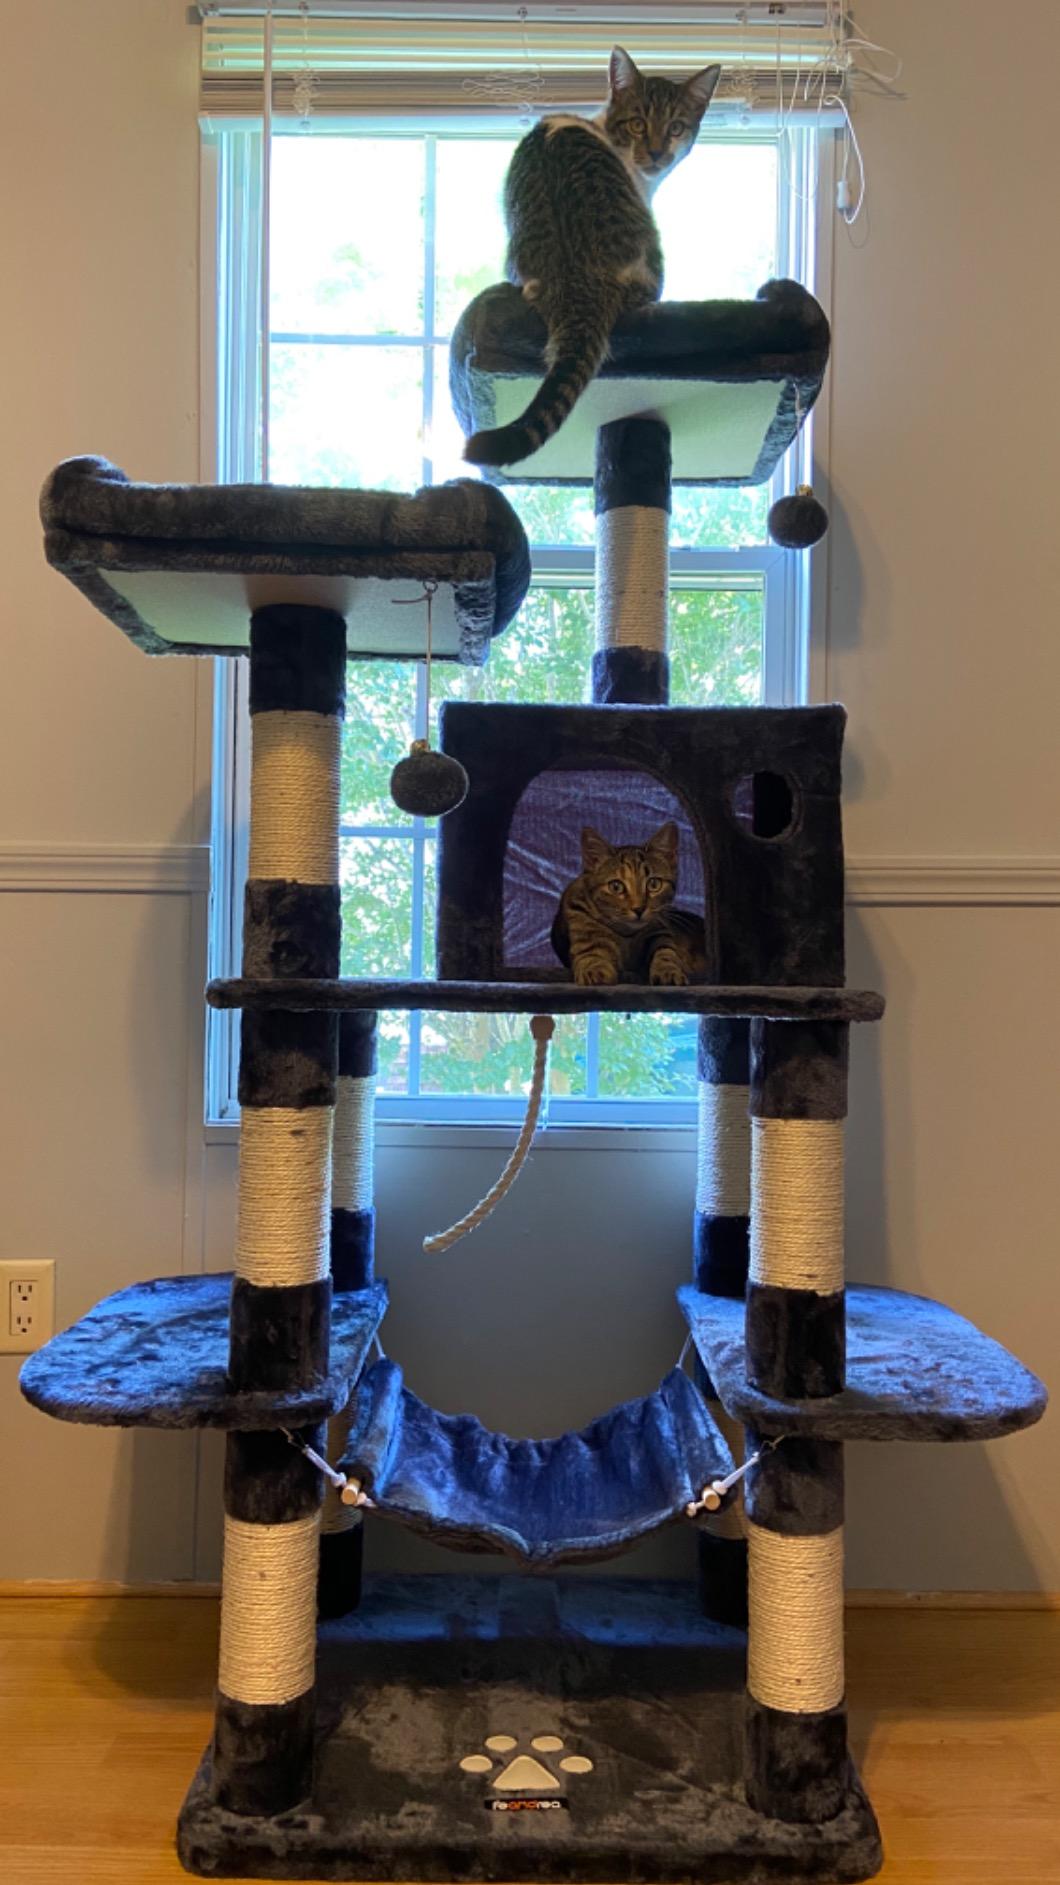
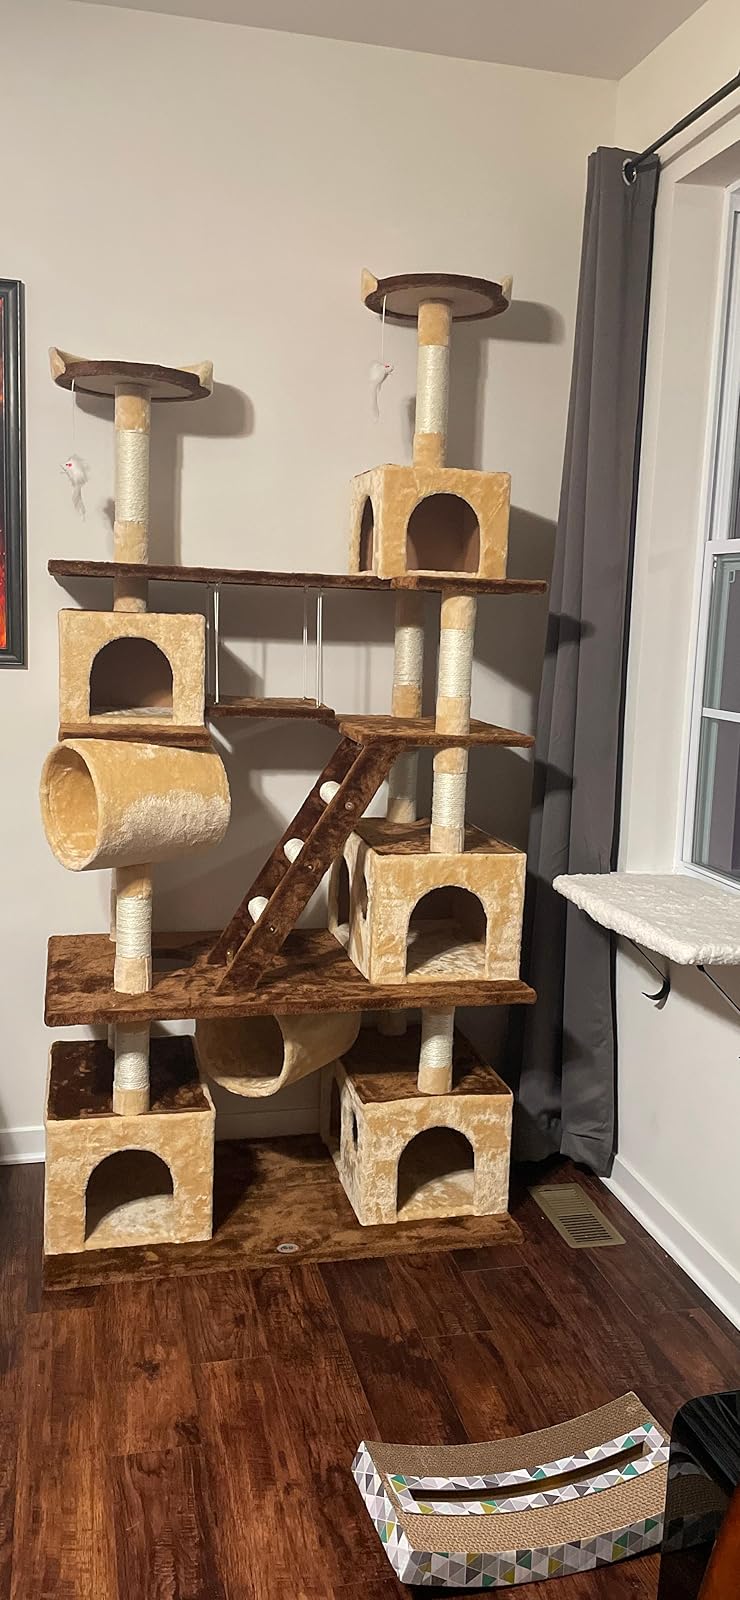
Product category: items_cat tree
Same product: no